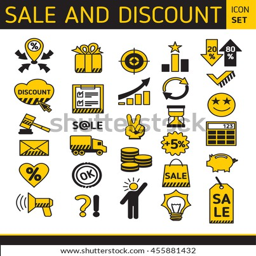
sale and discount icon set .